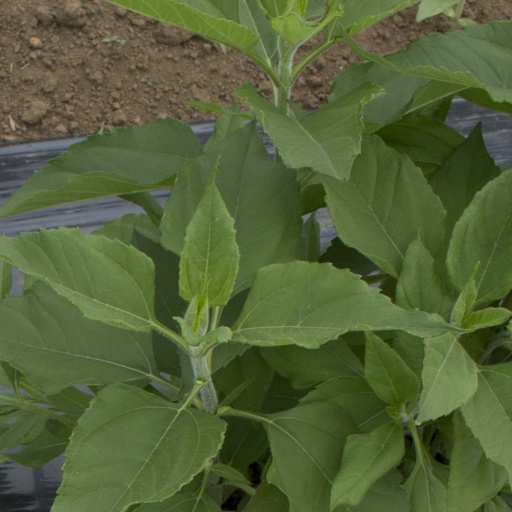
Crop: Jerusalem artichoke